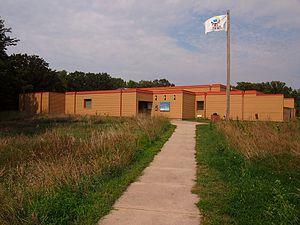
Lower Sioux, également appelée réserve tribale de Mdewakanton, est une réserve indienne américaine située dans le Minnesota, habitée par des Sioux. La réserve indienne inférieure des Sioux est située le long de la rive sud de la rivière Minnesota, dans les municipalités de Paxton et de Sherman, dans le comté de Redwood. Son siège administratif est à deux miles au sud de Morton. La réserve est située au sud-est de Redwood Falls, le siège du comté.